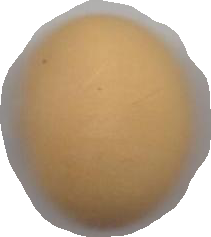
Variety: Grobogan